Pre-Code crime films

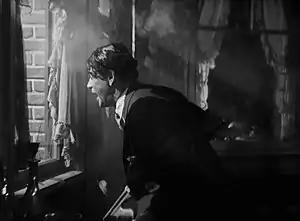
Paul Muni (as Tony Camonte) taunting and laughing at police officers he has just shot at in the trailer for "Scarface" (1932). The Hays office wanted this ending of the gangster film replaced with one where Muni's character is tried and executed.

The era of American film production from the early sound era to the enforcement of the Hays Code in 1934 is denoted as Pre-Code Hollywood. The era contained violence and crime in pictures which would not be seen again until decades later. Although the Hays office had specifically recommended removing profanity, the drug trade, and prostitution from pictures, it had never officially recommended against depictions of violence in any form in the 1920s. State censor boards, however, created their own guidelines, and New York in particular developed a list of violent material which had to be removed for a picture to be shown in the state. Two main types of crime films were released during the period: the gangster picture and the prison film.